Ships of ancient Rome

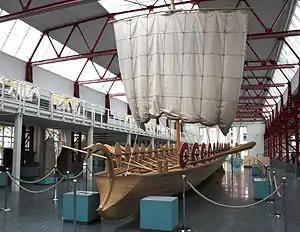
A reconstructed at the Museum of Ancient Seafaring, Mainz

Originally, the was similar to the ancient Greek penteconter. It had one bench with 25 oars on each side, while in the late Roman Republic, it was equipped with two banks of oars (a bireme), remaining faster, lighter, and more agile than triremes. The liburna design was adopted by the Romans and became a key part of the Roman navy in the second half of the 1st century BCE. "Liburnae" played a key role in the Battle of Actium in Greece (31 BCE), which saw the establishment of Augustus as the undisputed ruler of the Roman world.